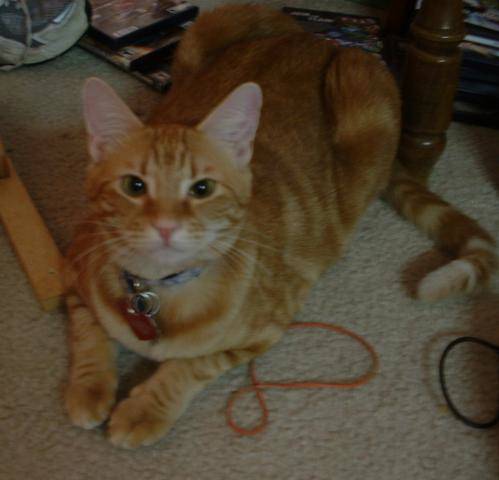
Label: cat